Islay

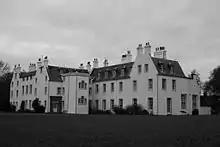
Islay House

In 1462, the last and most ambitious of the Lords, John MacDonald II, struck an alliance with Edward IV of England under terms of the Treaty of Ardtornish-Westminster with the goal of conquering Scotland. The onset of the Wars of the Roses prevented the treaty from being discovered by Scottish agents, and Edward from fulfilling his obligations as an ally. A decade later, in 1475, it had come to the attention of the Scottish court, but calls for forfeiture of the Lordship were calmed when John quitclaimed his mainland territories, and Skye. However, ambition wasn't given up so easily, and John's nephew launched a severe raid on Ross, but it ultimately failed. Within 2 years of the raid, in 1493, MacDonald was compelled to forfeit his estates and titles to James IV of Scotland; by this forfeiture, the lands became part of Scotland, rather than a crown dependency.